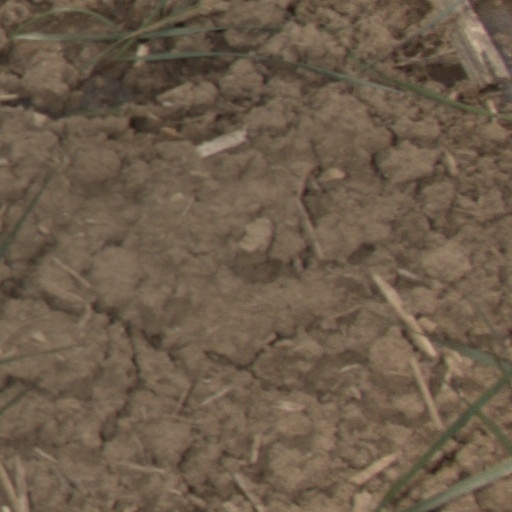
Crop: wheat